Canadian identity

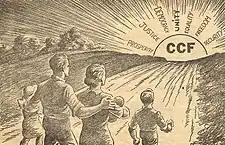
"Towards the Dawn!" — a 1930s poster from Saskatchewan promoting the Co-operative Commonwealth Federation

Multiculturalism and inter-ethnic relations in Canada is relaxed and tolerant, allowing ethnic or linguistic particularism to exist unquestioned. In metropolitan areas such as Toronto and Vancouver, there is often a strong sense that multiculturalism is a normal and respectable expression of being Canadian. Canada is also considered a mosaic because of the multi-culturalism.